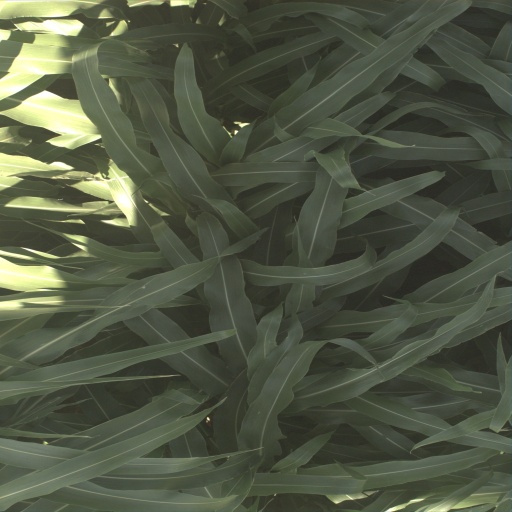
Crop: sorghum